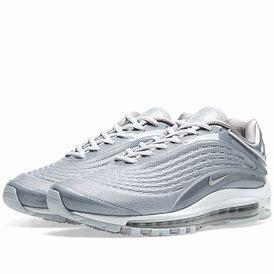
Brand: Nike
Model: Air Max Deluxe